Tennessee

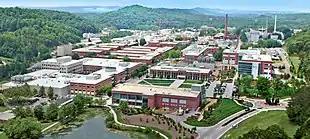
Established in 1942, Oak Ridge National Laboratory is the largest national laboratory in the Department of Energy system

Most of Tennessee has a humid subtropical climate, with the exception of some of the higher elevations in the Appalachians, which are classified as a cooler mountain temperate or humid continental climate. The Gulf of Mexico is the dominant factor in Tennessee's climate, with winds from the south responsible for most of the state's annual precipitation. Generally, the state has hot summers and mild to cool winters with generous precipitation throughout the year. The highest average monthly precipitation usually occurs between December and April. The driest months, on average, are August to October. The state receives an average of of precipitation annually. Snowfall ranges from in West Tennessee to over in East Tennessee's highest mountains.